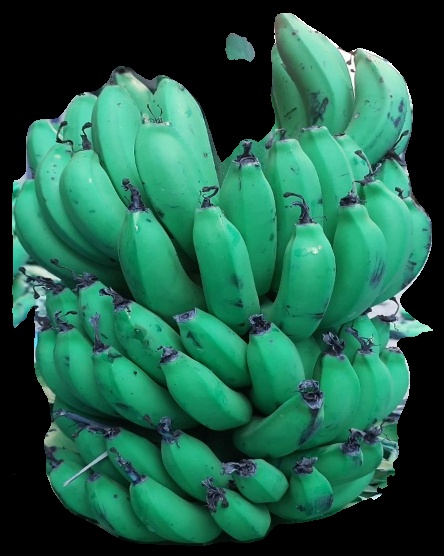
Variety: pachbale
Grade: grade2